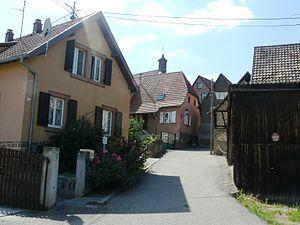
La rue de l'église
Dieffenthal est une commune française située dans le département du Bas-Rhin, en région Grand Est.